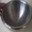
Label: bowl